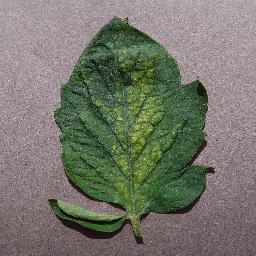
Label: Tomato___Spider_mites Two-spotted_spider_mite